Electronic cigarette and e-cigarette liquid marketing

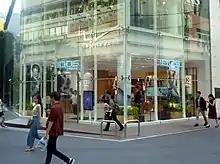
Exterior view of IQOS store in Japan. IQOS is a heated tobacco product of Philip Morris International.

As a component of a public relations scheme, one of the tobacco industry's approaches is to finance scientific research. For example, Philip Morris International created and financed the Foundation for a Smoke-Free World. The organization states that it will assist with the idea of "ending smoking in this generation by eliminating the use of cigarettes and other forms of combustible tobacco." In 2017, Philip Morris International stated that it will donate $960 million over a 12-year period to the organization. $80 million each year is approximately 0.1% of Philip Morris International's sales and below 1% of its earnings. However, Philip Morris International allocates billions on various types of promotion and lobbying for the tobacco industry. The organization cannot be considered independent from Philip Morris International, as of September 2018. "Absent true independence achieved through structurally separating the funding, priorities and management of the Foundation from the existing prearrangement that clearly benefits Yach and PMI, the Foundation for a Smoke-Free World may function operationally to advance and amplify tobacco industry messaging and potentially exacerbate conflicts within public health," according to the journal "Tobacco Control" in 2018.